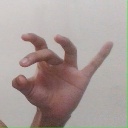
अक्षर: ओ